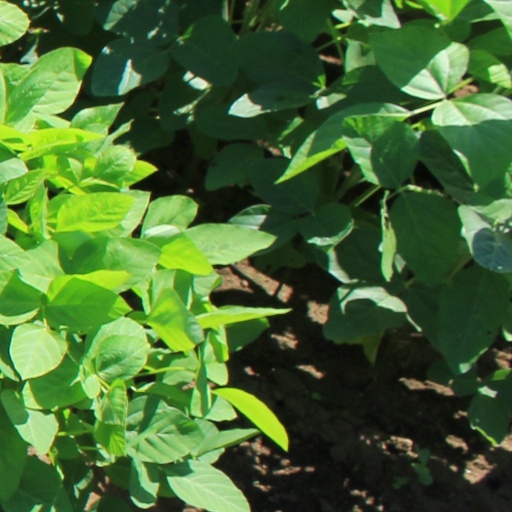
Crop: soybean